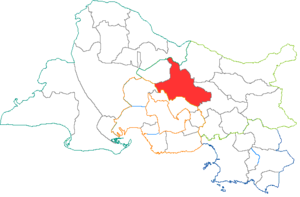
Situation du canton dans le département des Bouches du Rhône (France)
Le canton de Pélissanne est une division administrative française située dans le département des Bouches-du-Rhône, dans l'arrondissement d'Aix-en-Provence.